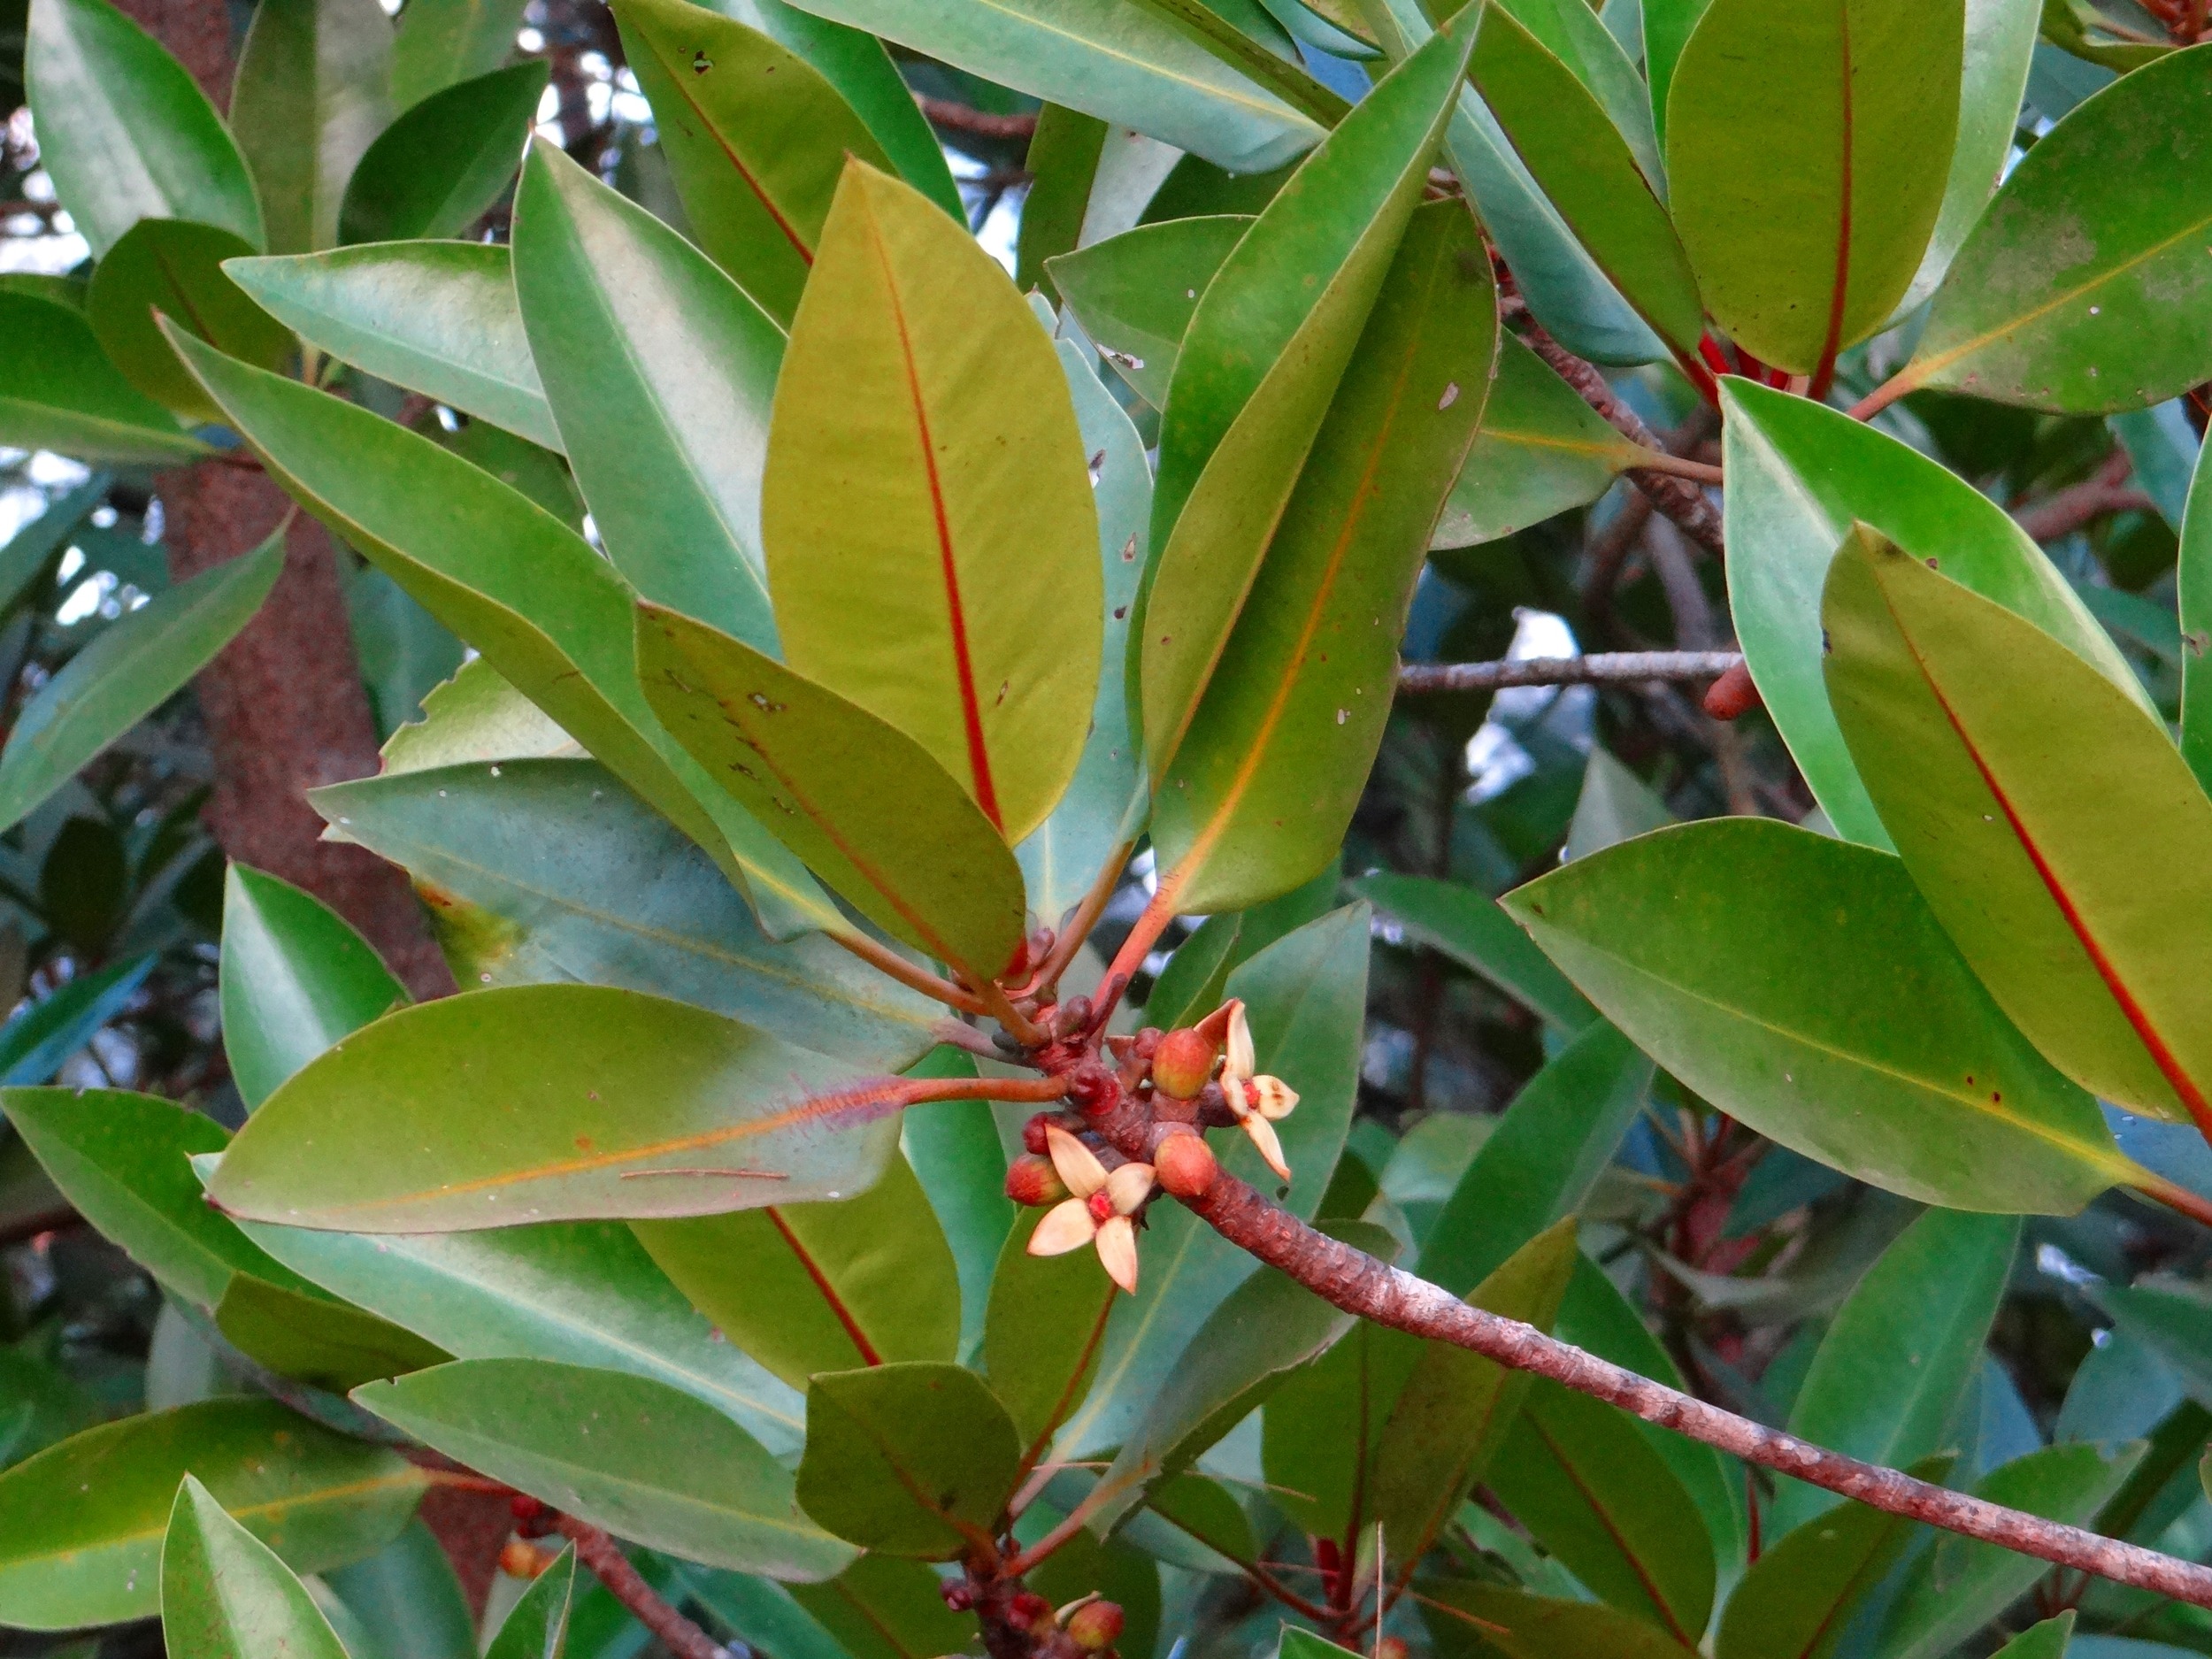
tree, plant, leaf, flower, produce, evergreen, botany, flora, flowers, leaves, shrub, mangrove, india, tropics, flowering plant, karwar, woody plant, land plant, rhizophora apiculata, tall stilt mangrove